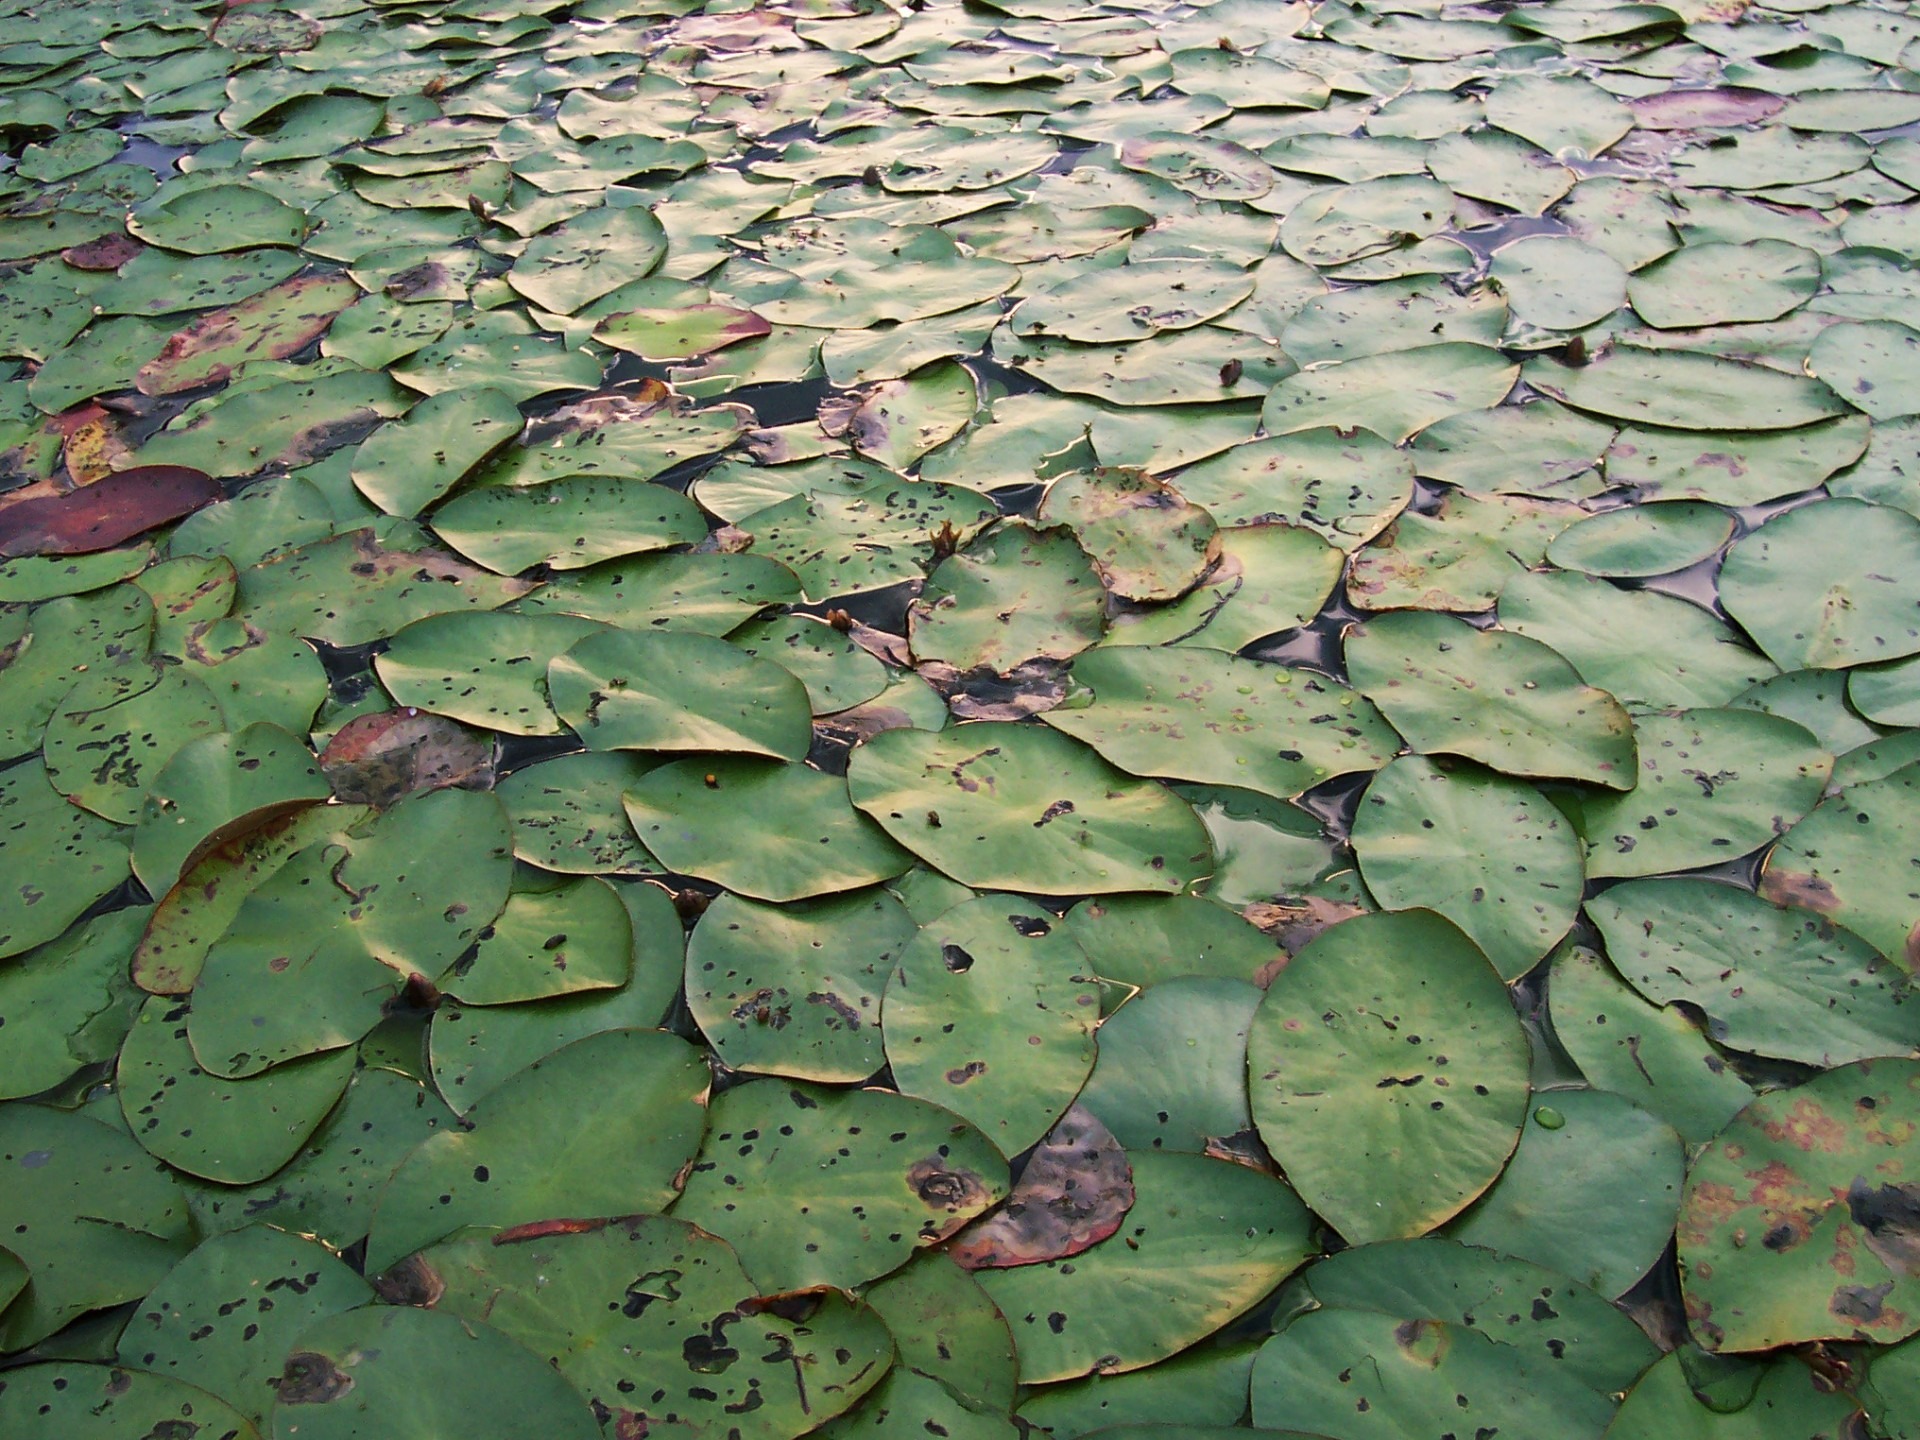
tree, water, nature, branch, plant, leaf, flower, lake, pond, green, botany, aquatic, flora, plants, background, vegetation, lily, ecosystem, pads, lily pads, natural environment